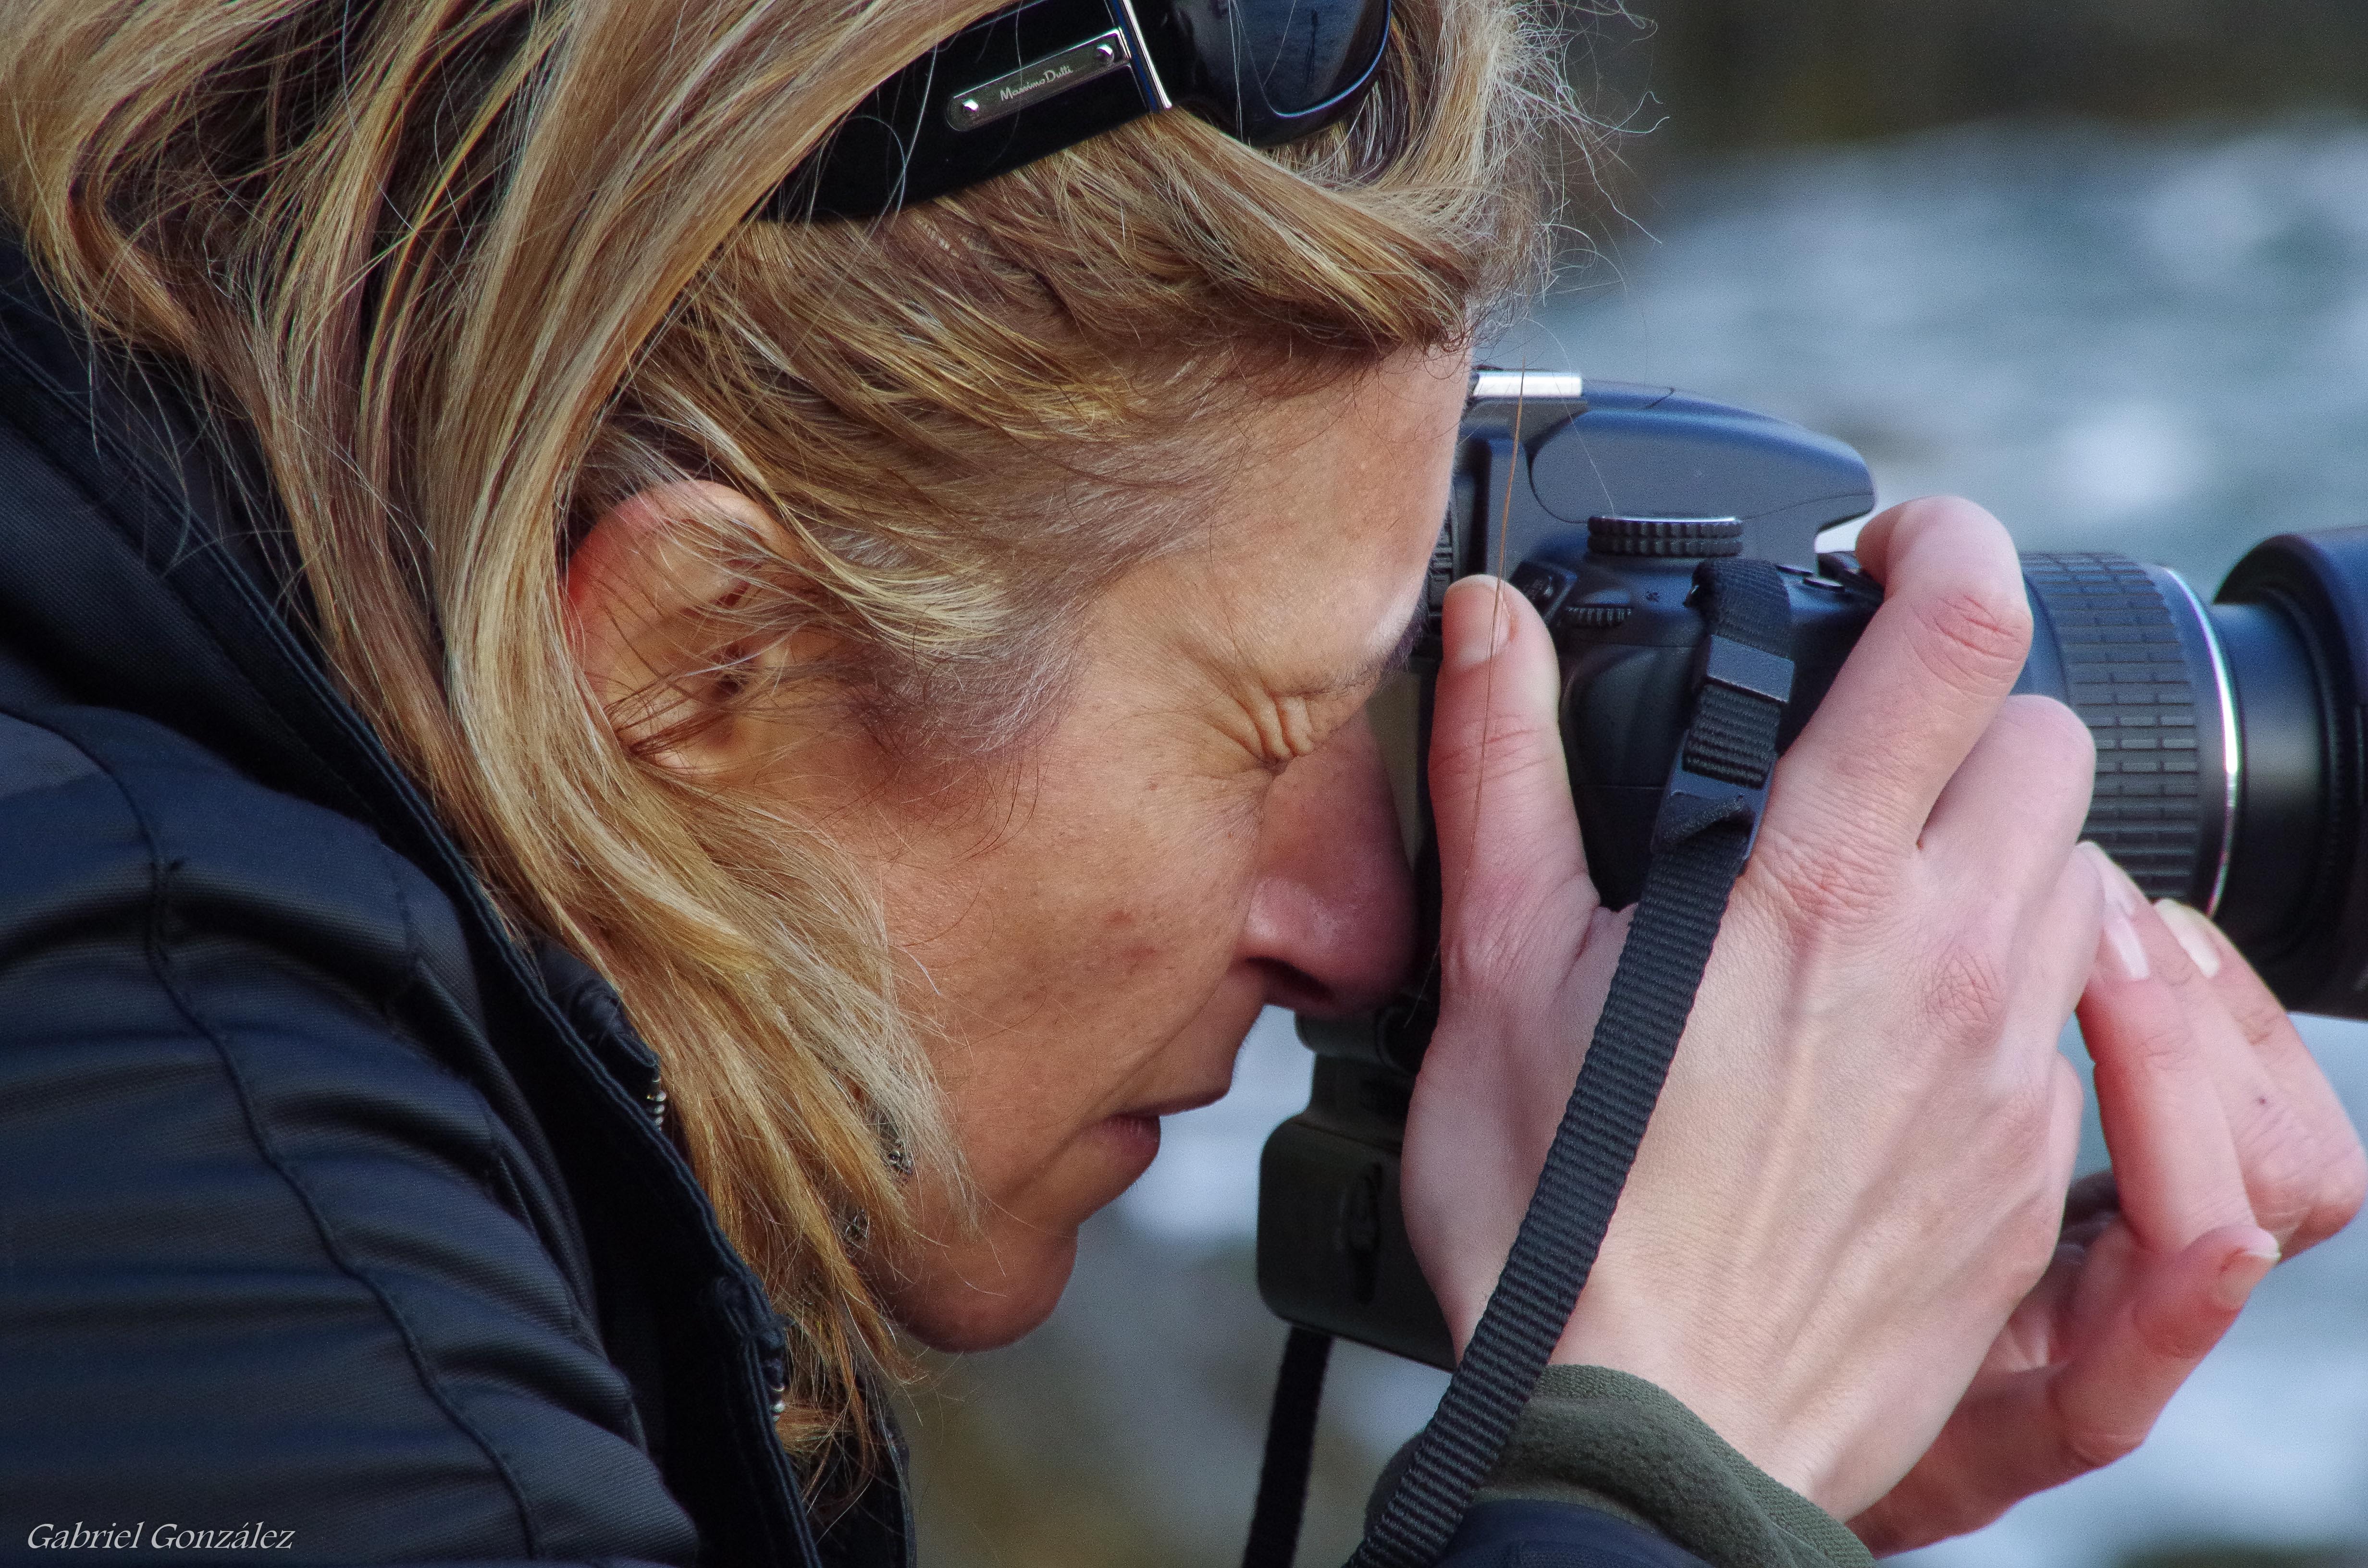
person, portrait, ear, close up, human body, eye, glasses, head, organ, xovesphoto, gphoto, novellanaprincipadodeasturiasespa a, sense